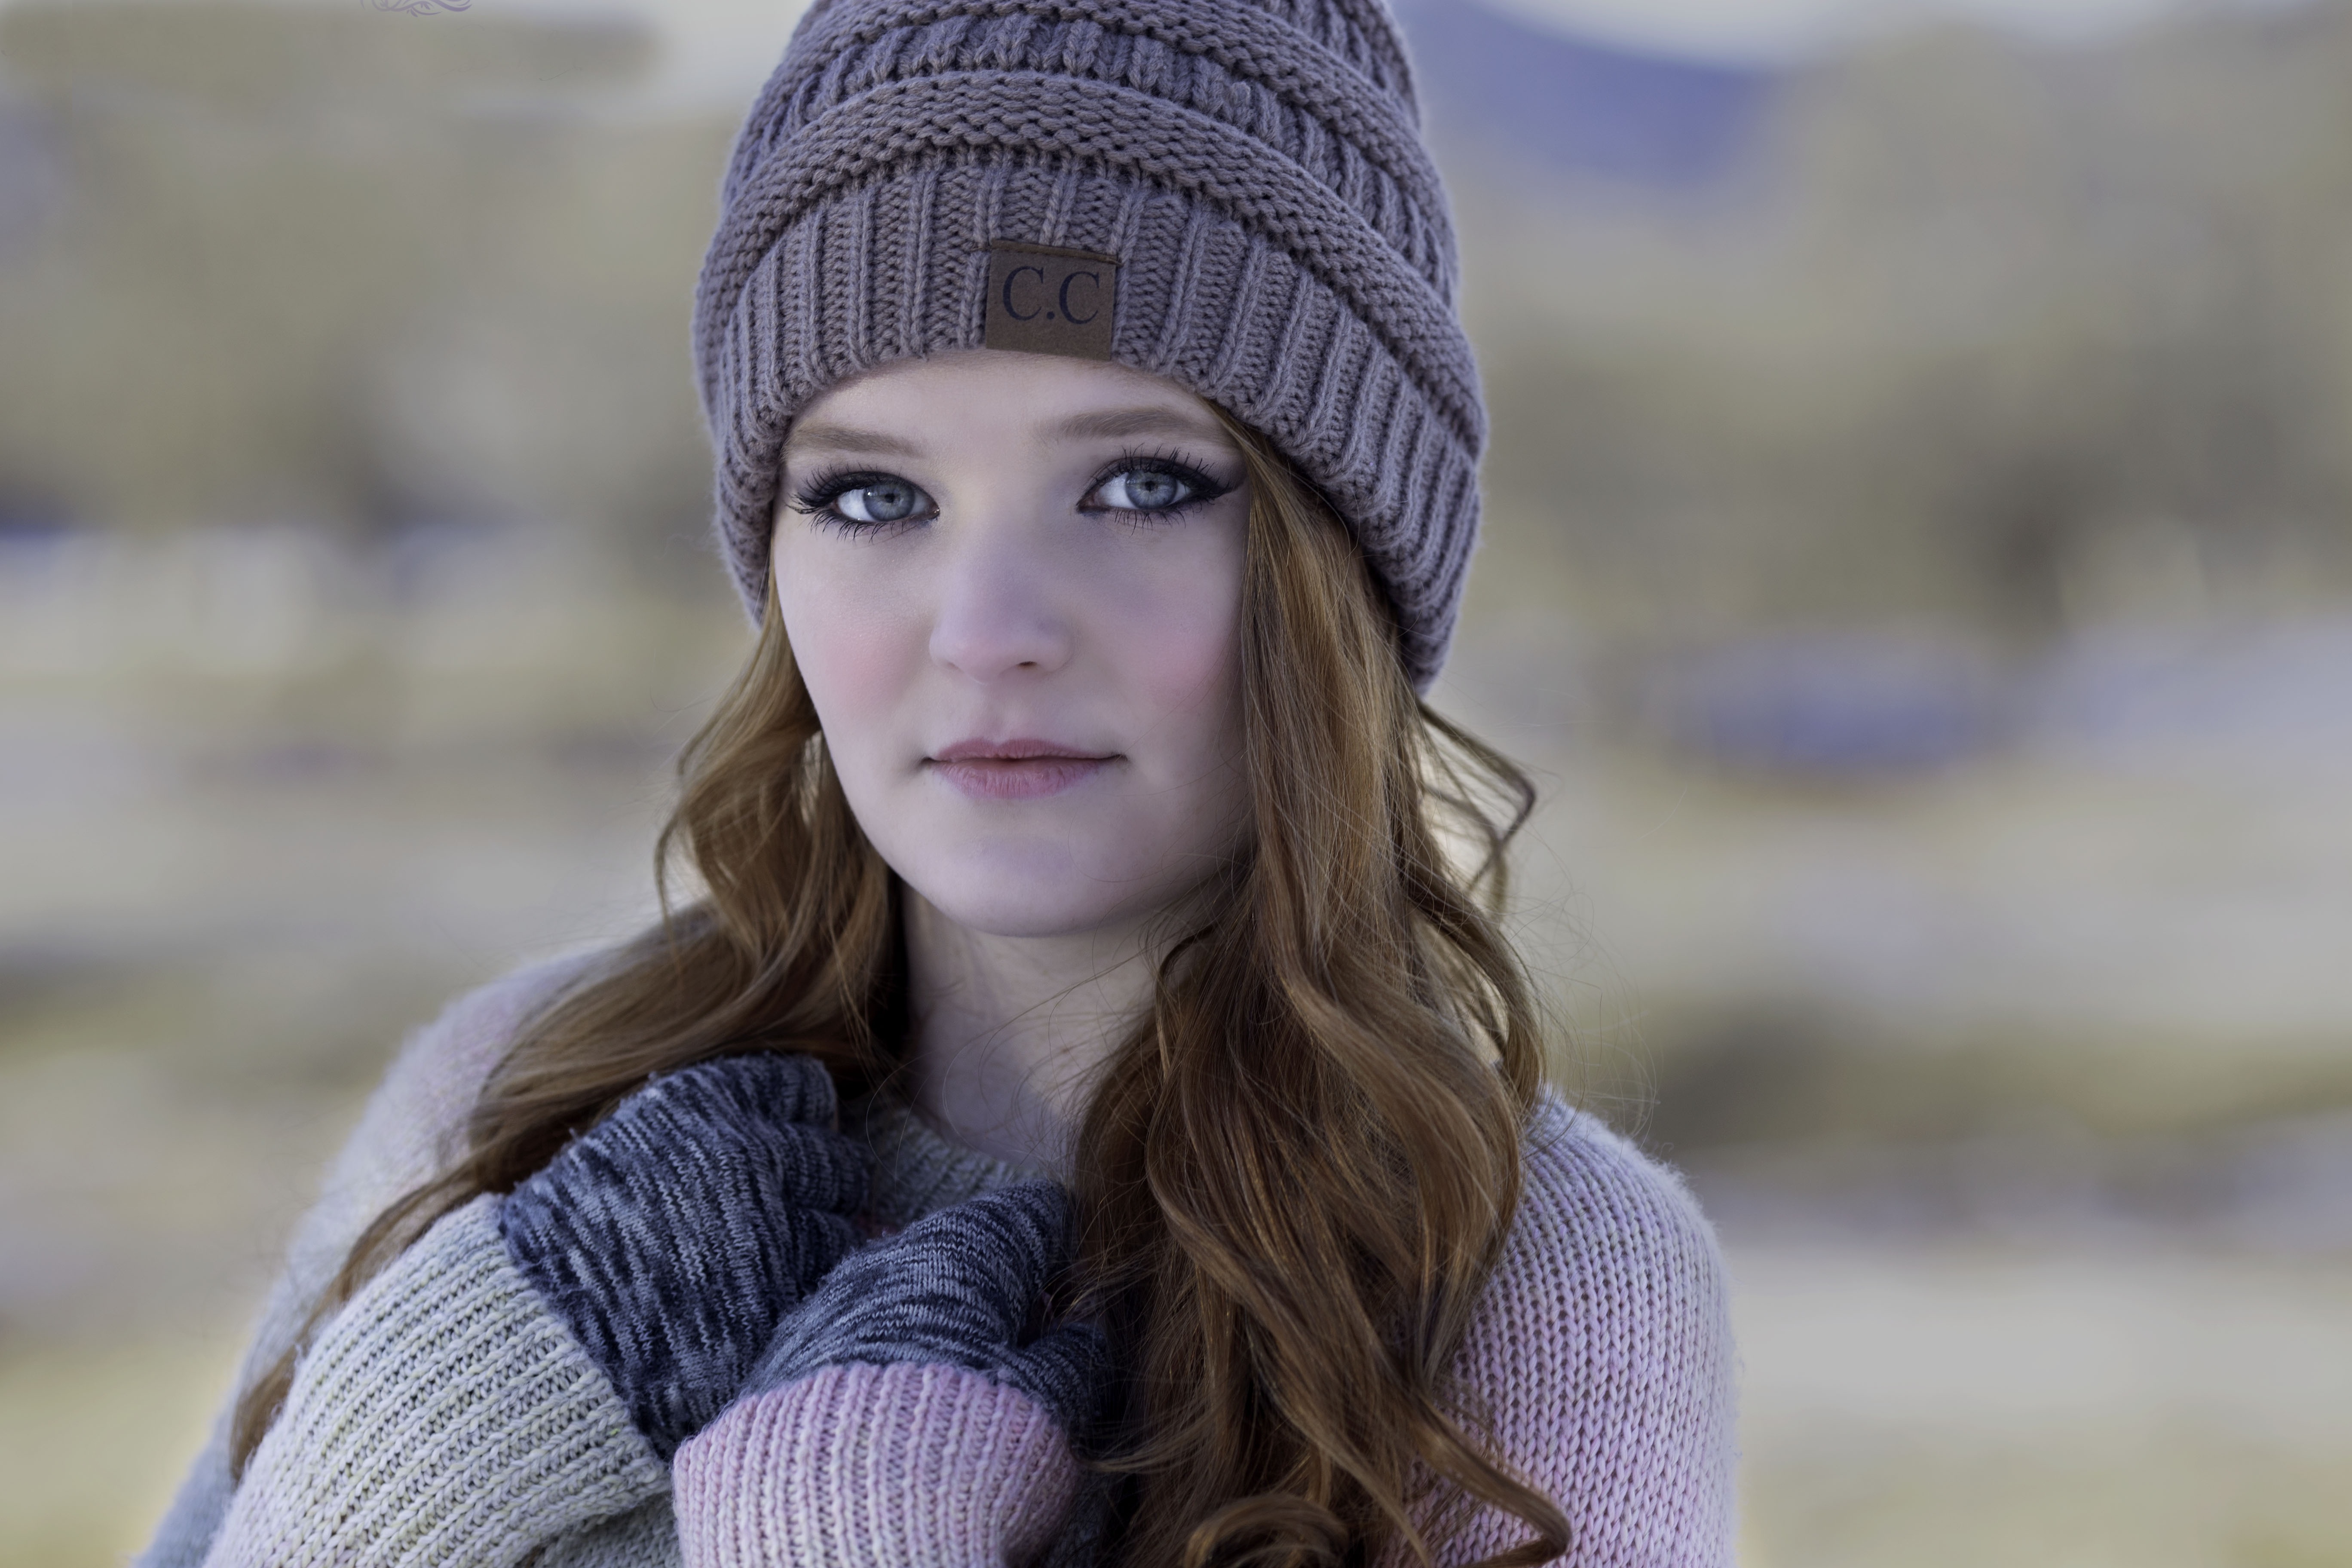
snow, cold, winter, girl, woman, female, portrait, model, hat, fashion, blue, clothing, headgear, beanie, knitting, art, cap, redhead, beauty, beautiful, photo shoot, glamorous, portrait photography, fashion accessory, knit cap